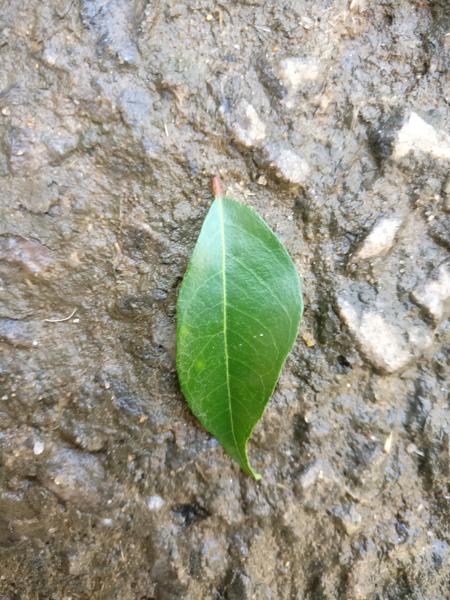
Plant: Curry